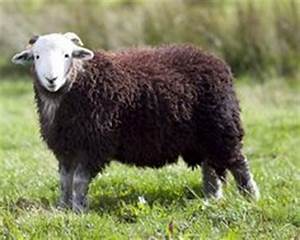
Label: sheep